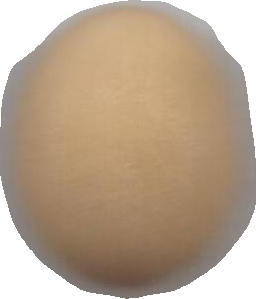
Variety: Dega